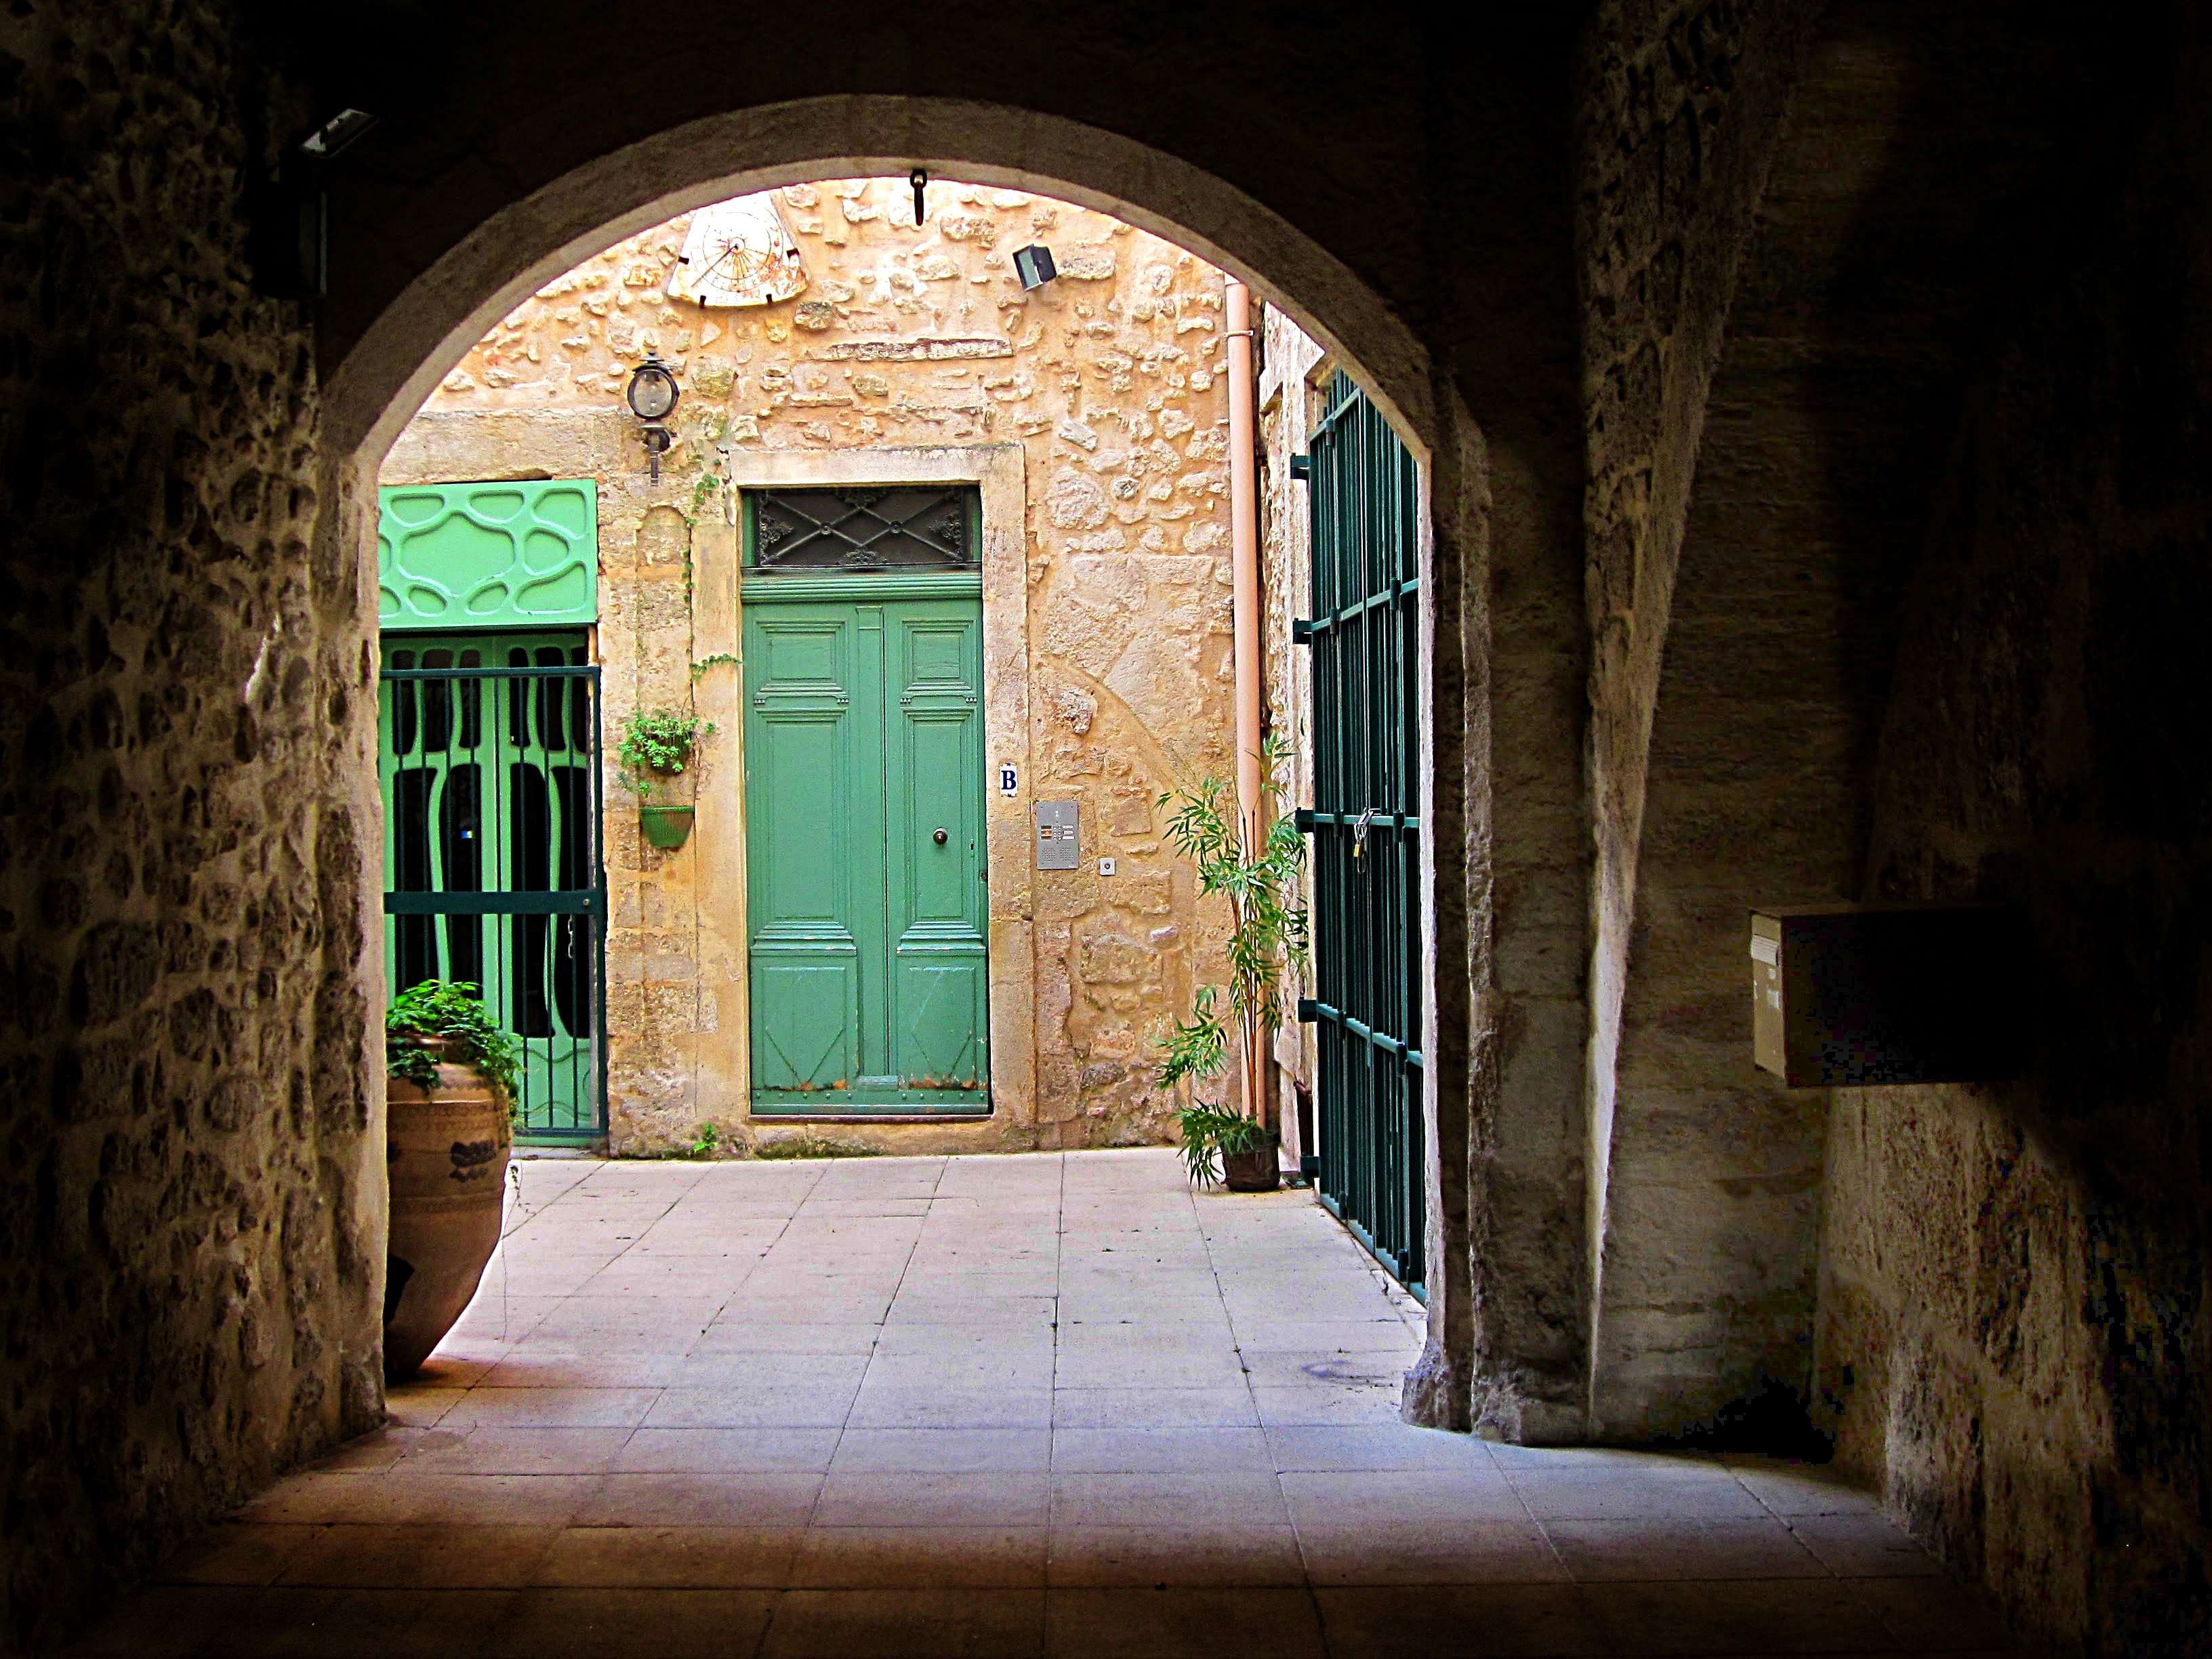
light, architecture, wood, road, street, night, house, window, alley, france, arch, green, color, darkness, lighting, door, estate, languedoc, urban area, ancient history, beziers